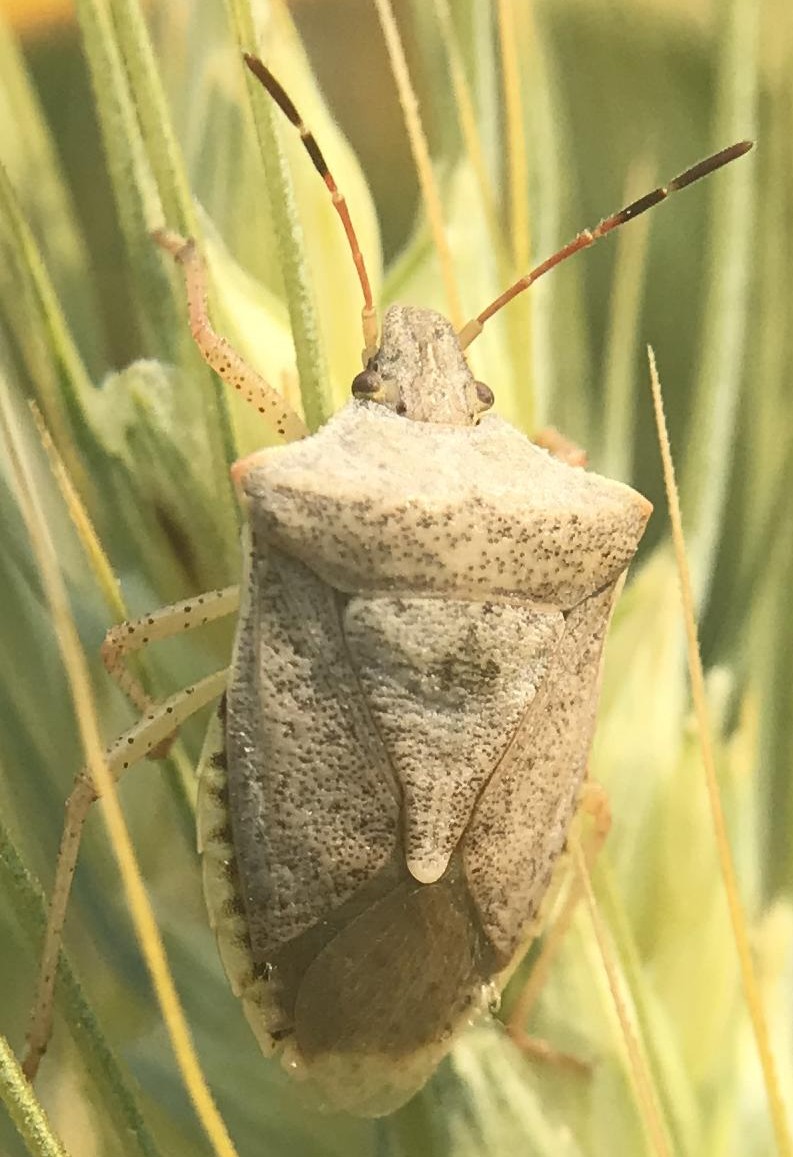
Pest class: stink_bug